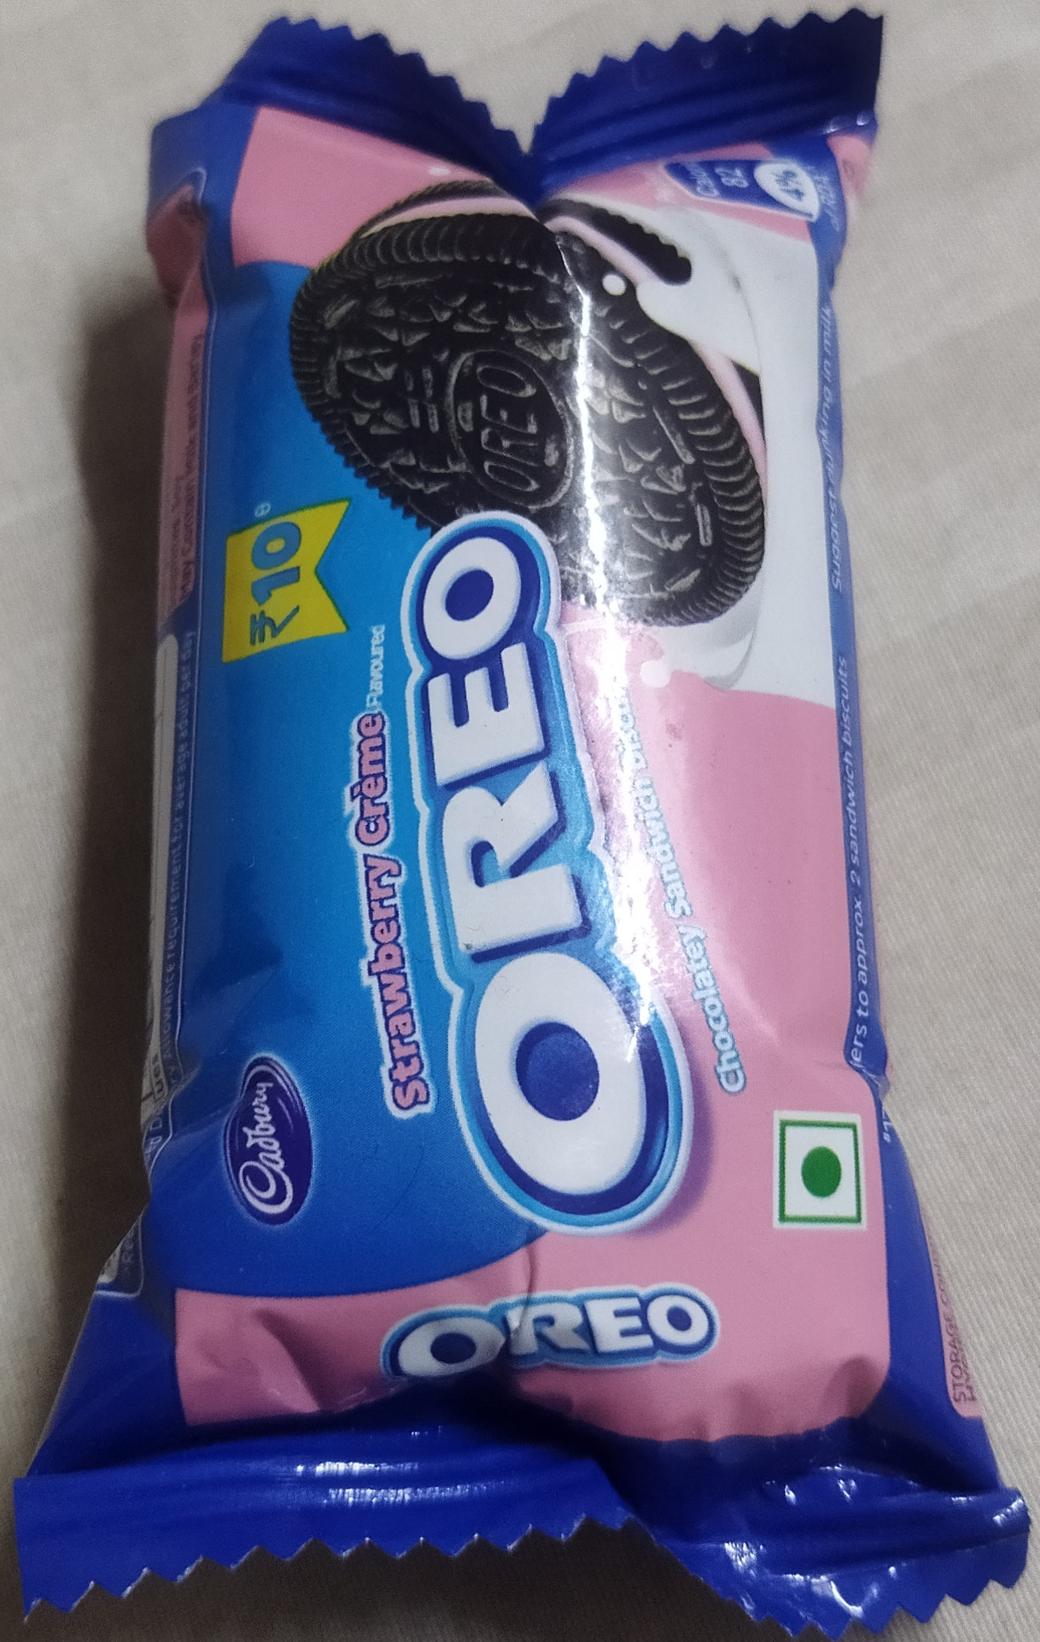
Label: plastics